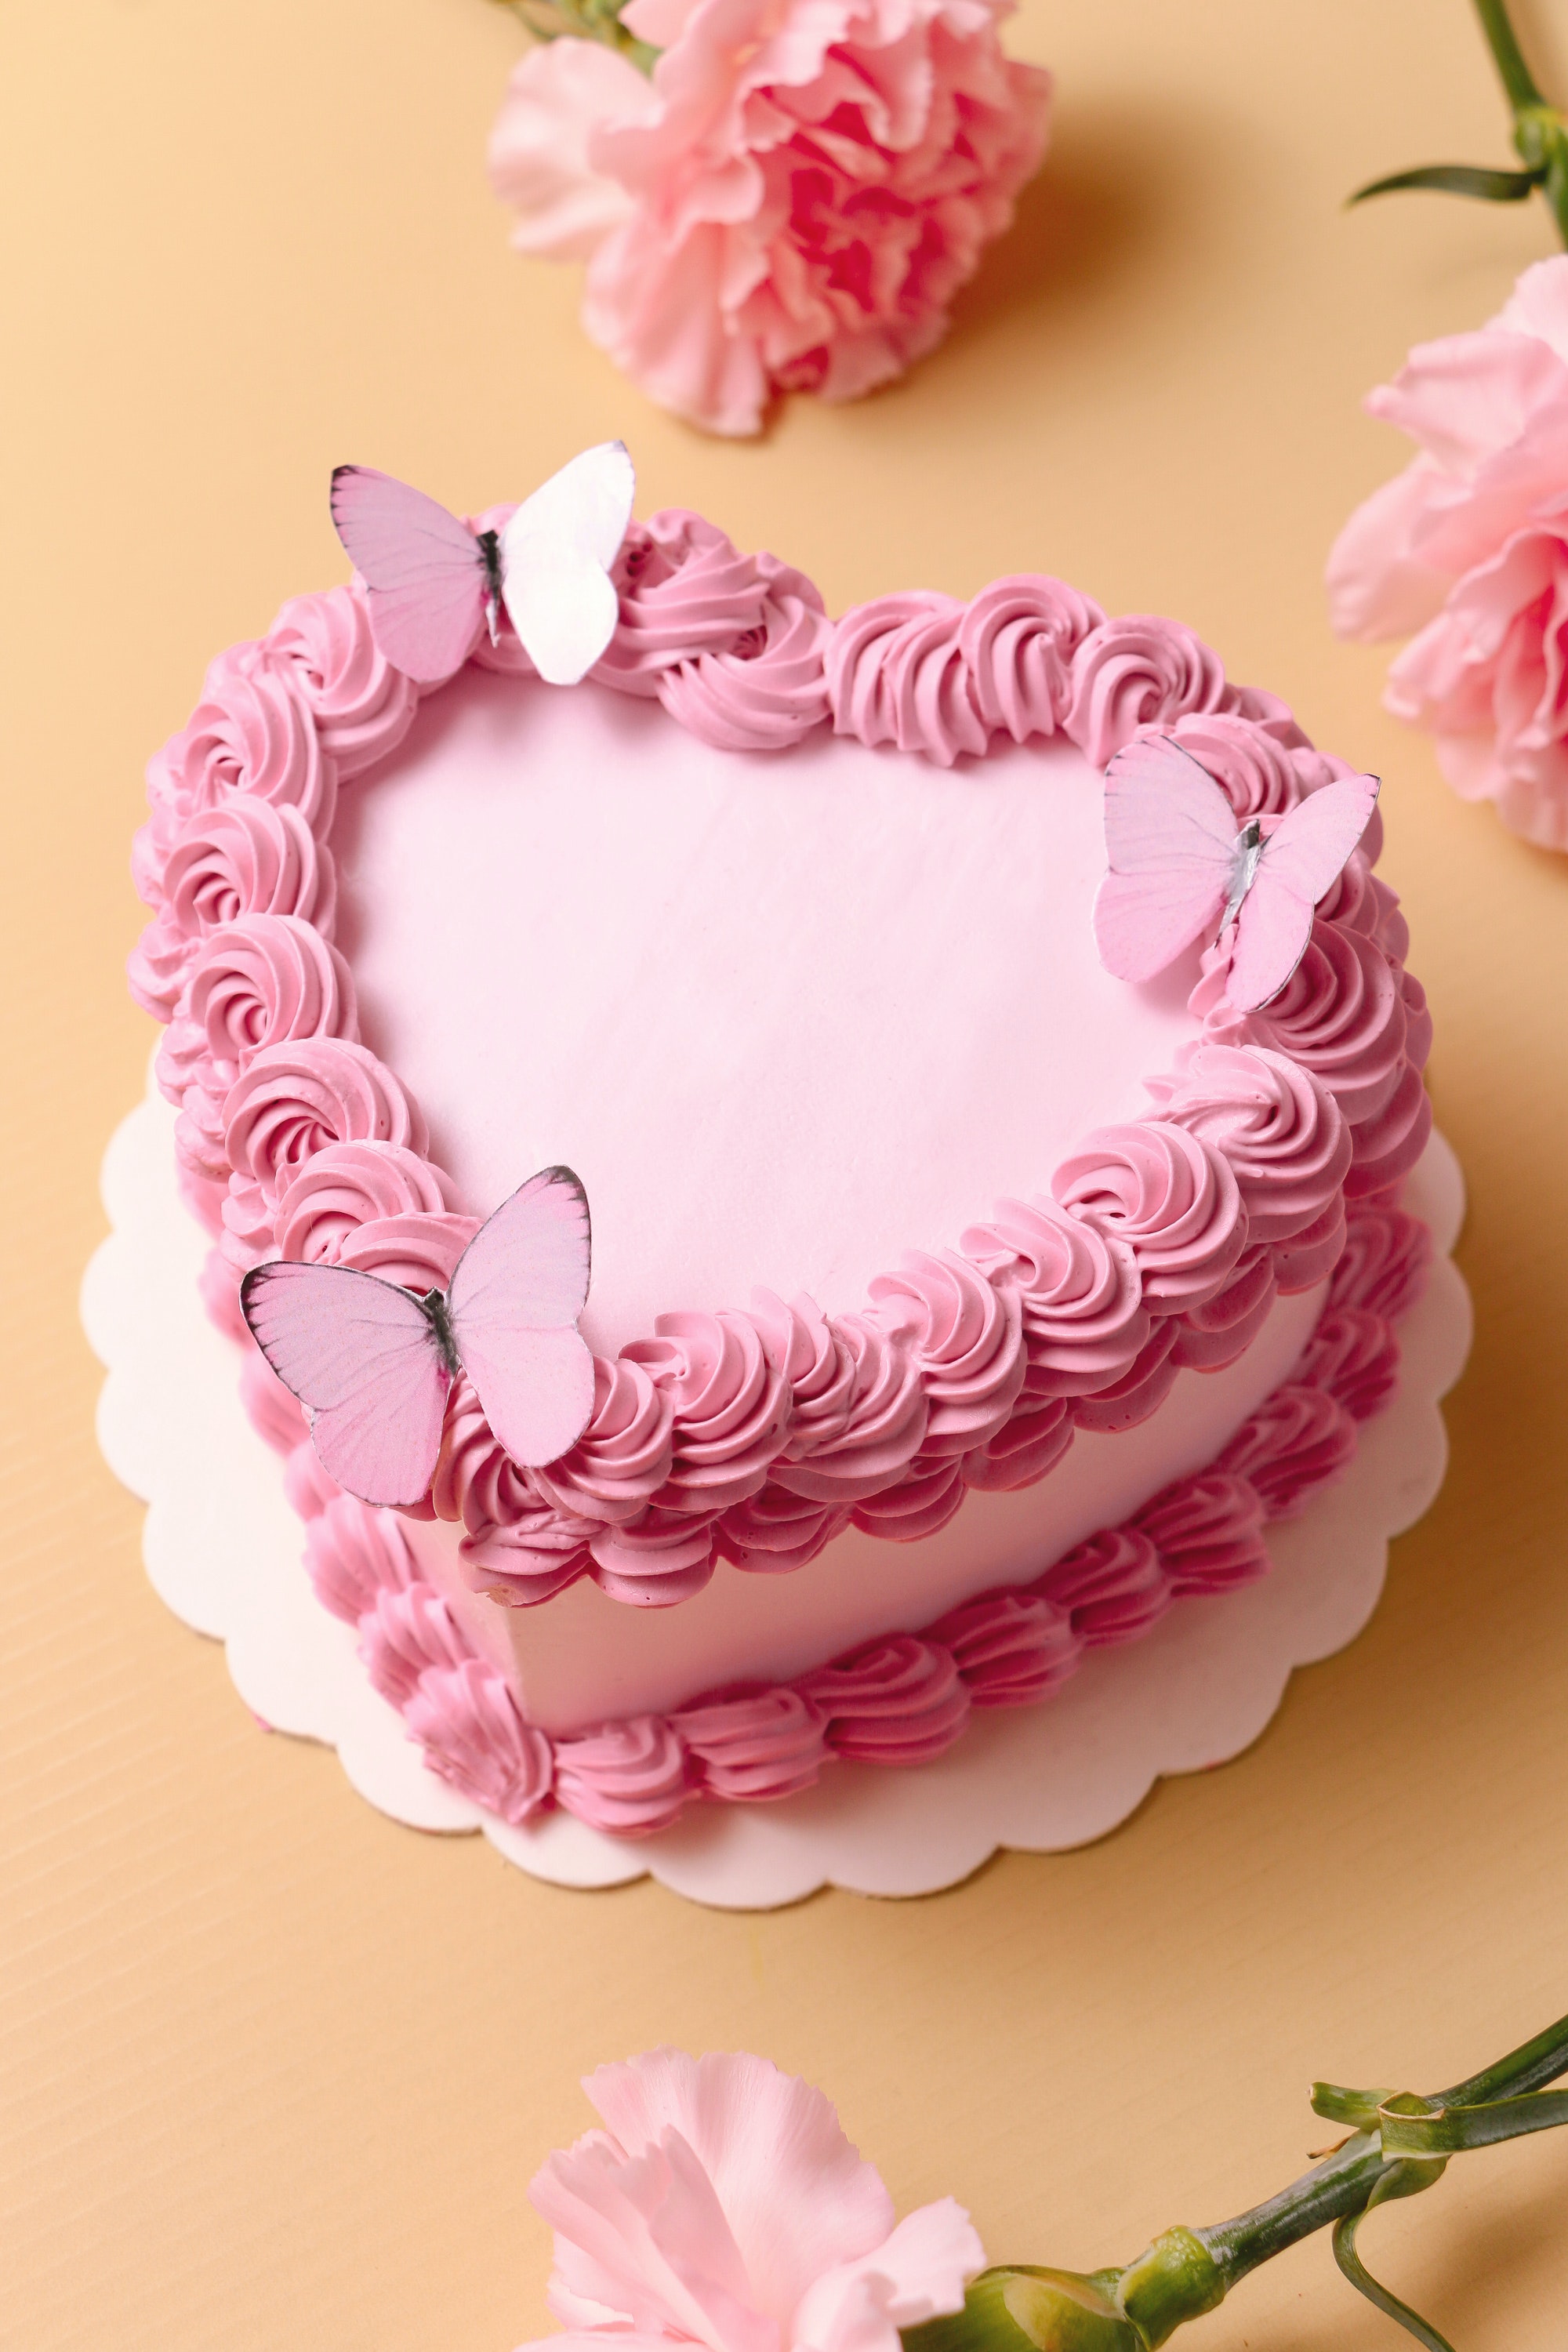
cake, food, cake decorating, flower, petal, Cake decorating supply, plant, pink, cuisine, baked goods, recipe, ingredient, sugar cake, sugar paste, cream, birthday cake, magenta, buttercream, wedding ceremony supply, sweetness, dessert, birthday, icing, baking, kuchen, art, fondant, peach, event, fashion accessory, cut flowers, rose family, heart, floral design, garden roses, finger food, torte, whipped cream, annual plant, rose order, rose, wedding cake, marshmallow creme, pasteles, flower arranging, party supply, peony, jewellery, hair accessory, floristry, royal icing, dish, cake stand, flowering plant, cupcake, vanilla